Yamashita Station (Hyōgo)

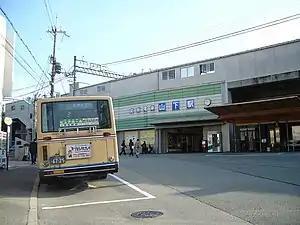
Yamashita Station, December 2006

is a junction passenger railway station located in the city of Kawanishi, Hyōgo Prefecture, Japan. It is operated by the private transportation company Nose Electric Railway.